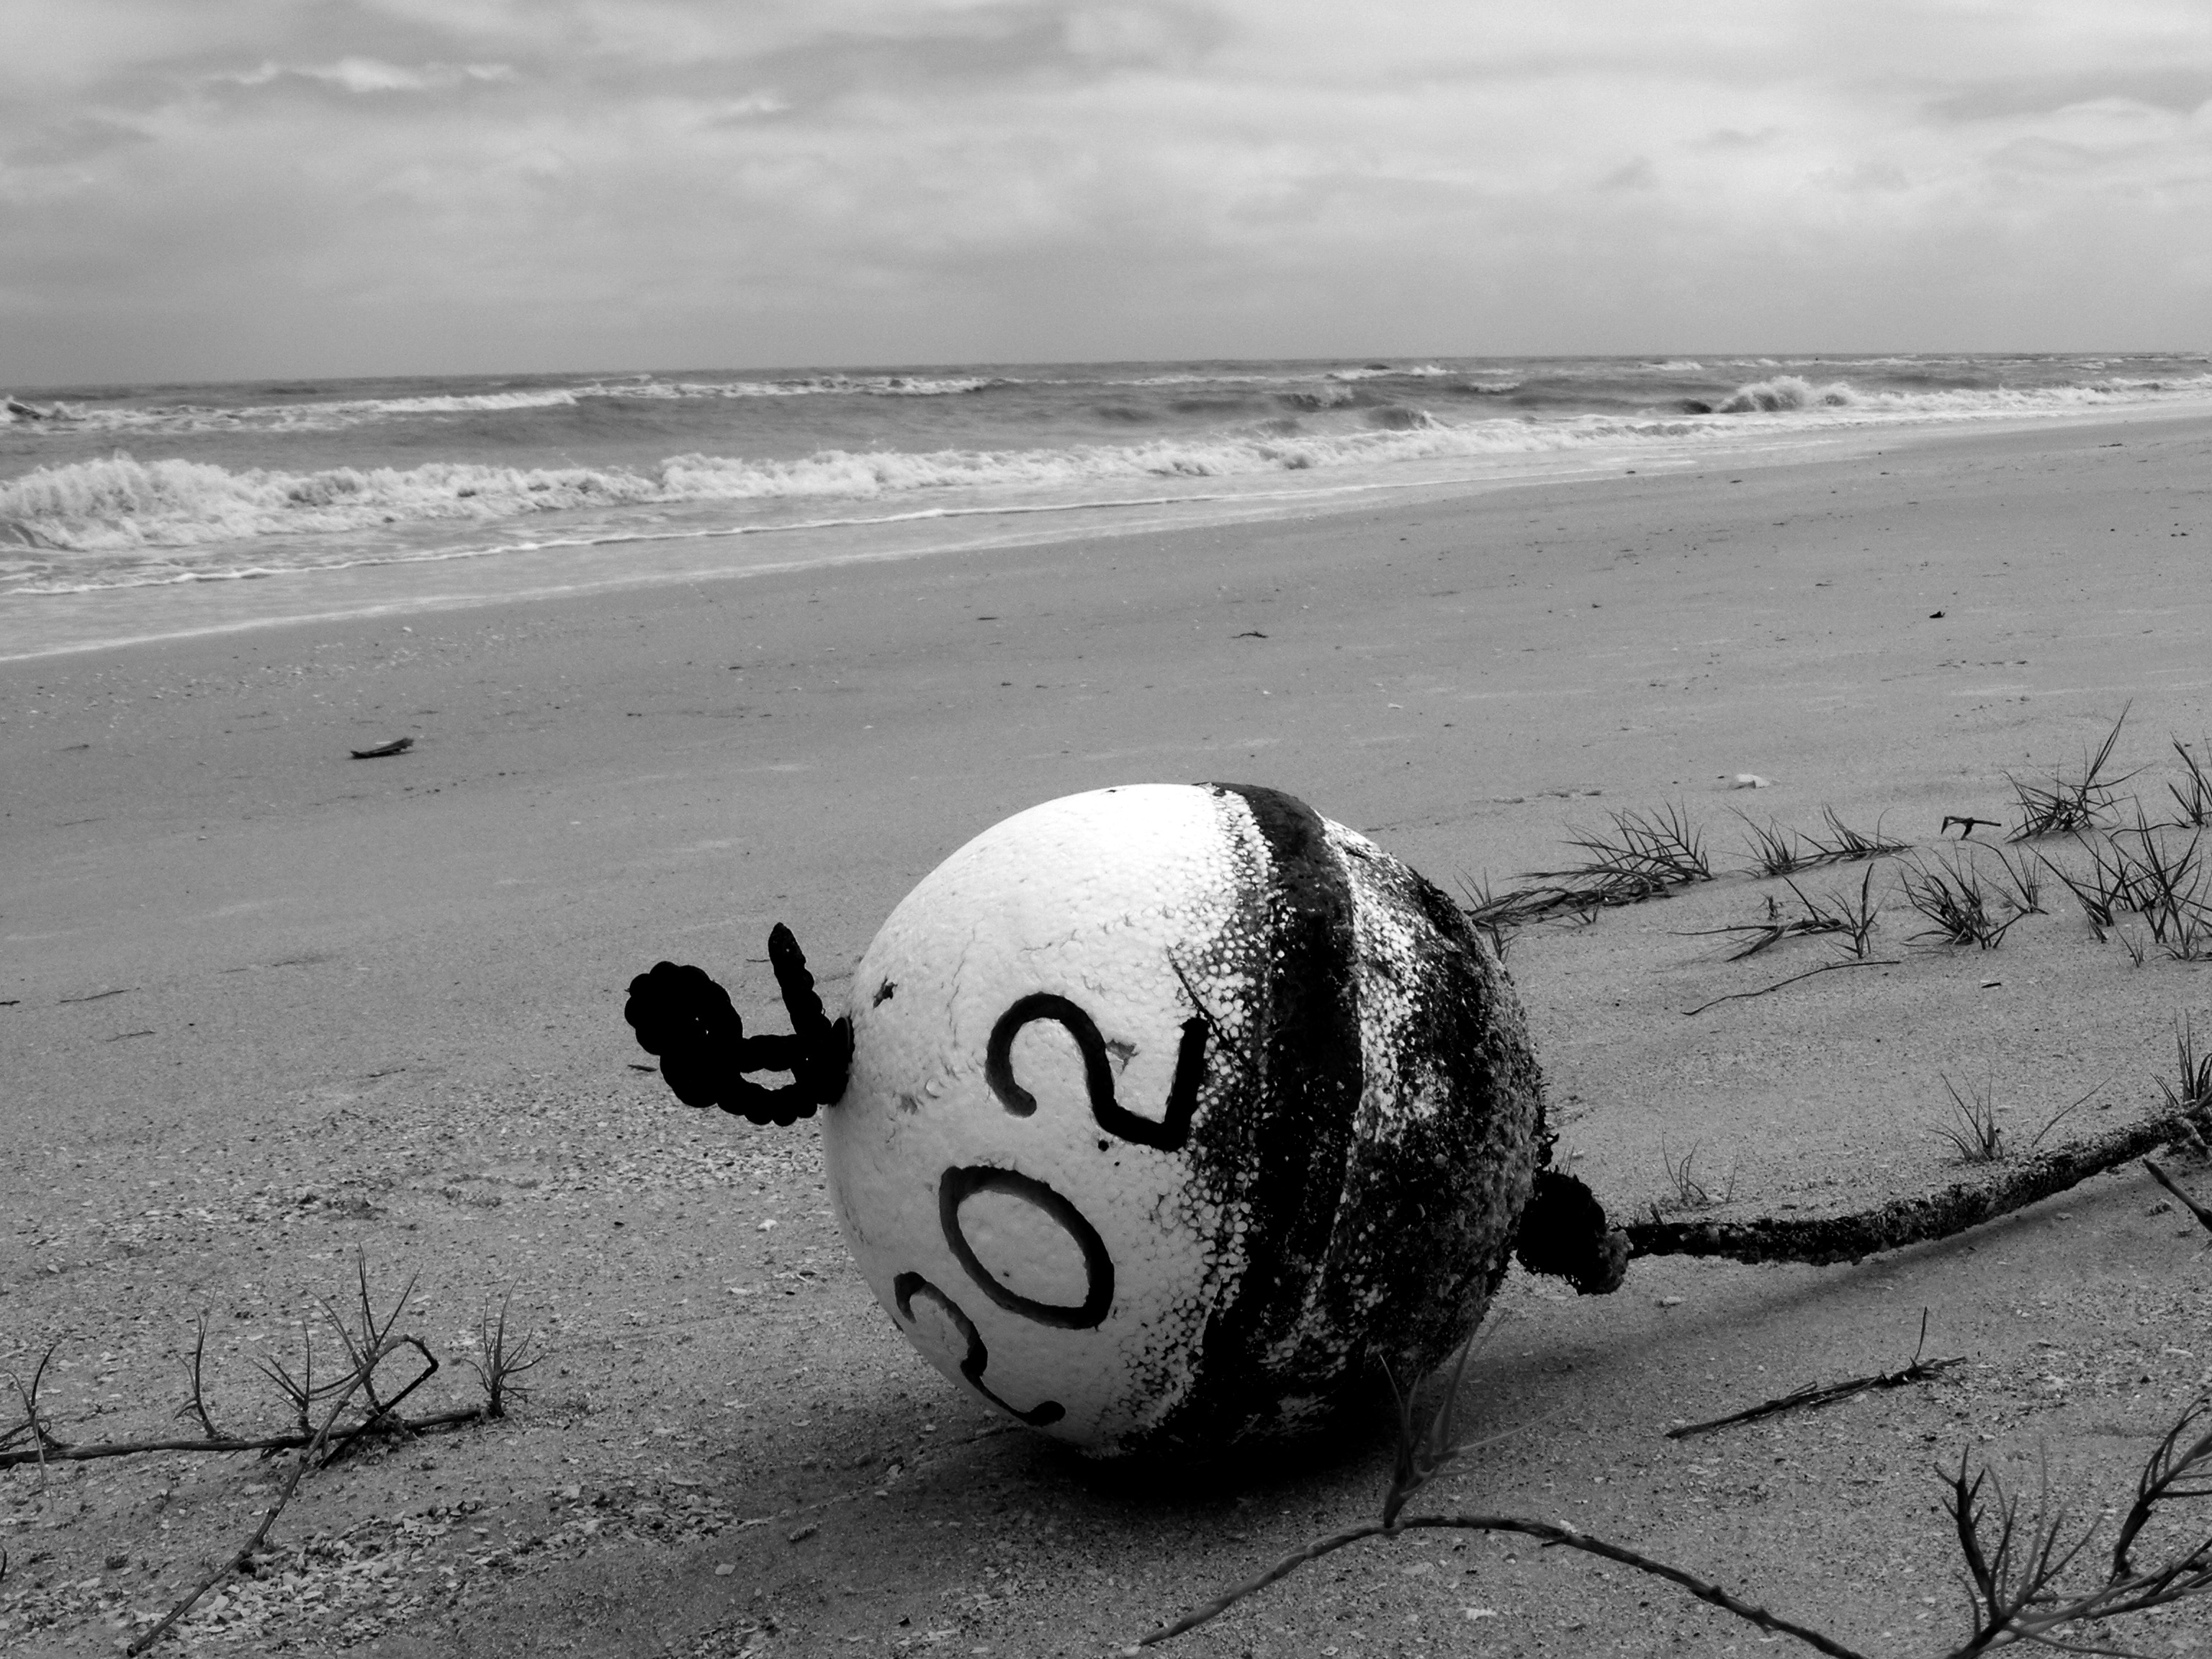
beach, sea, nature, sand, ocean, snow, winter, black and white, white, photography, shore, wave, shoreline, fishing, weather, storm, black, float, monochrome, outside, ball, hurricane, shape, florida, sand beach, gulf of mexico, gulf coast, monochrome photography, sanibel island, crab trap